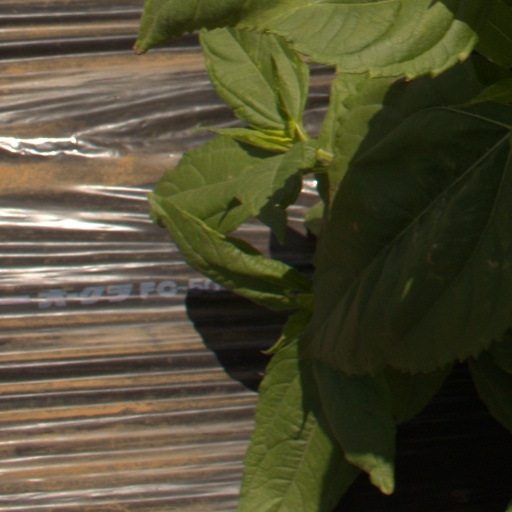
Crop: Jerusalem artichoke